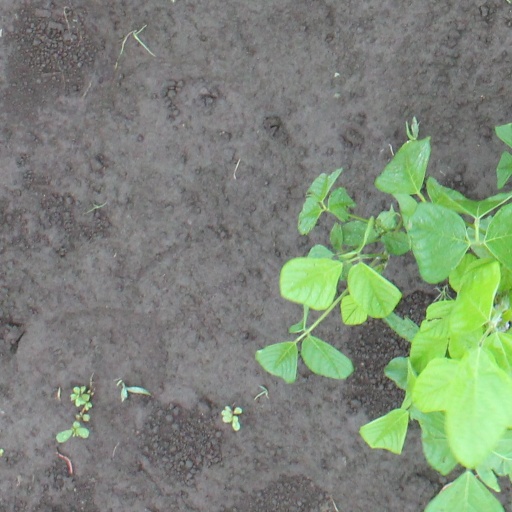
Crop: soybean